Joseon

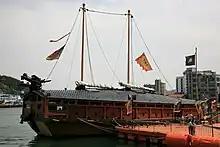
The Turtle ship (replica)

Throughout Korean history, there was frequent piracy on the sea and brigandage on land. The only purpose of the Joseon navy was to secure the maritime trade against the Waegu. The navy repelled pirates using an advanced form of gunpowder technologies including cannons and fire arrows in the form of singijeon deployed by hwacha.